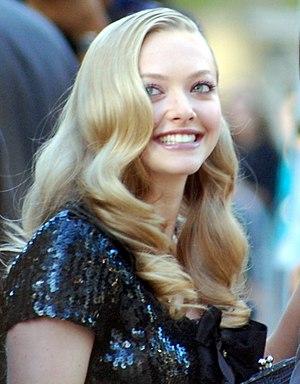
Cher John est un film romantique américain de Lasse Hallström, sorti en 2010. Réalisé par Lasse Hallström, le film est une adaptation du roman Cher John de Nicholas Sparks. Il montre la vie d'un soldat qui tombe amoureux d'une jeune femme lors d'une permission. Lorsqu'il doit retourner en mission, ils décident alors de s'échanger des lettres. Amanda Seyfried, l'actrice principale, a enregistré une chanson pour le film intitulée Little House.